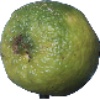
Label: limes